USATC S100 Class

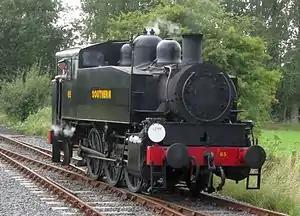
Former Southern Railway USA class No. 65 preserved at the Kent and East Sussex Railway

The United States Army Transportation Corps (USATC) S100 Class is a steam locomotive that was designed for switching (shunting) duties in Europe and North Africa during World War II. After the war, they were used on railways in Austria, China, Egypt, France, Great Britain, Greece, Iran, Iraq, Israel, Italy, the Netherlands, Palestine, the United States, and Yugoslavia.